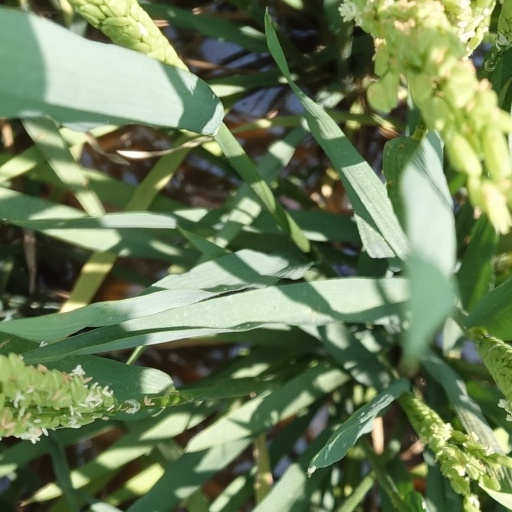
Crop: rice